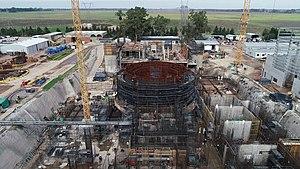
Carem est un projet de réacteur nucléaire argentin, construit à proximité du site de la centrale nucléaire d'Atucha.